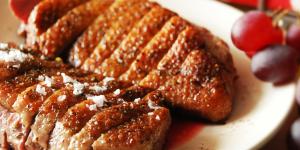
magret de pato al horno